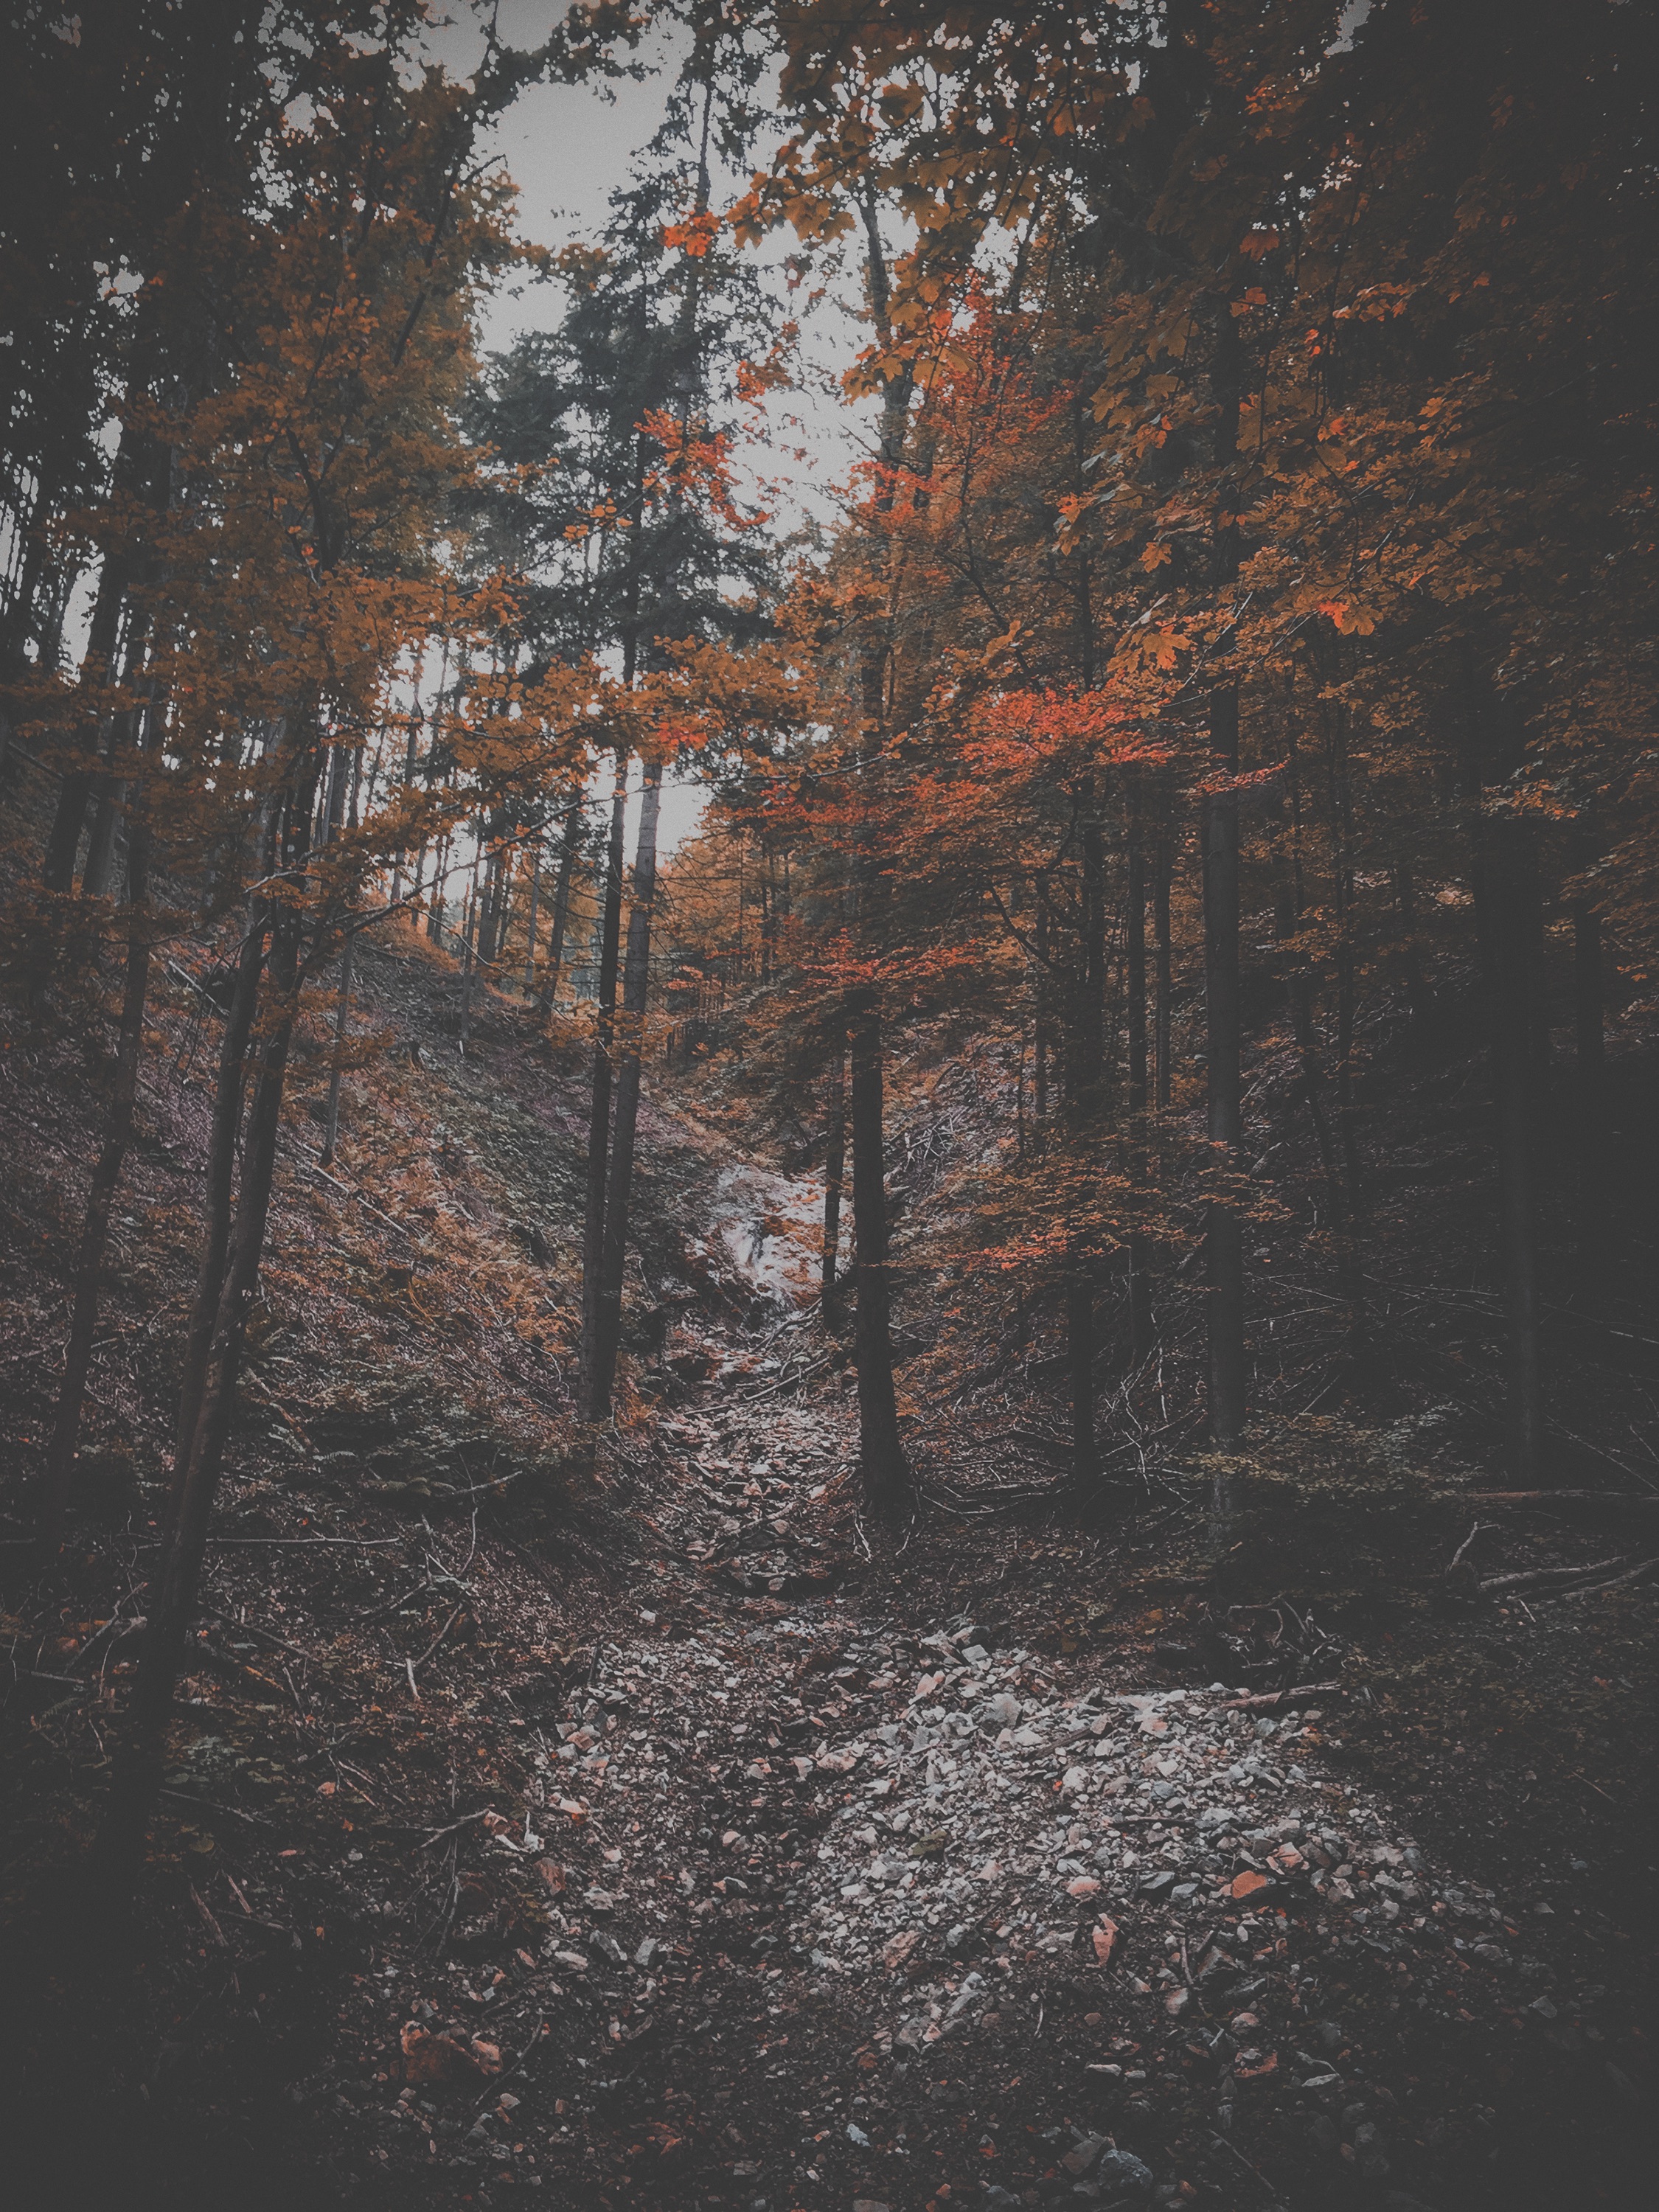
tree, nature, forest, snow, winter, plant, sunlight, morning, leaf, reflection, autumn, season, habitat, natural environment, atmospheric phenomenon, woody plant